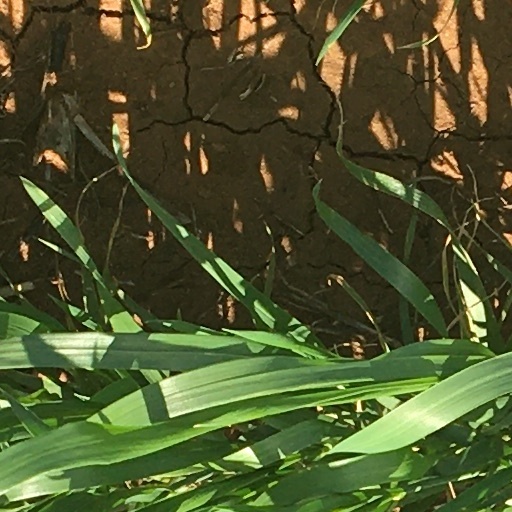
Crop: wheat